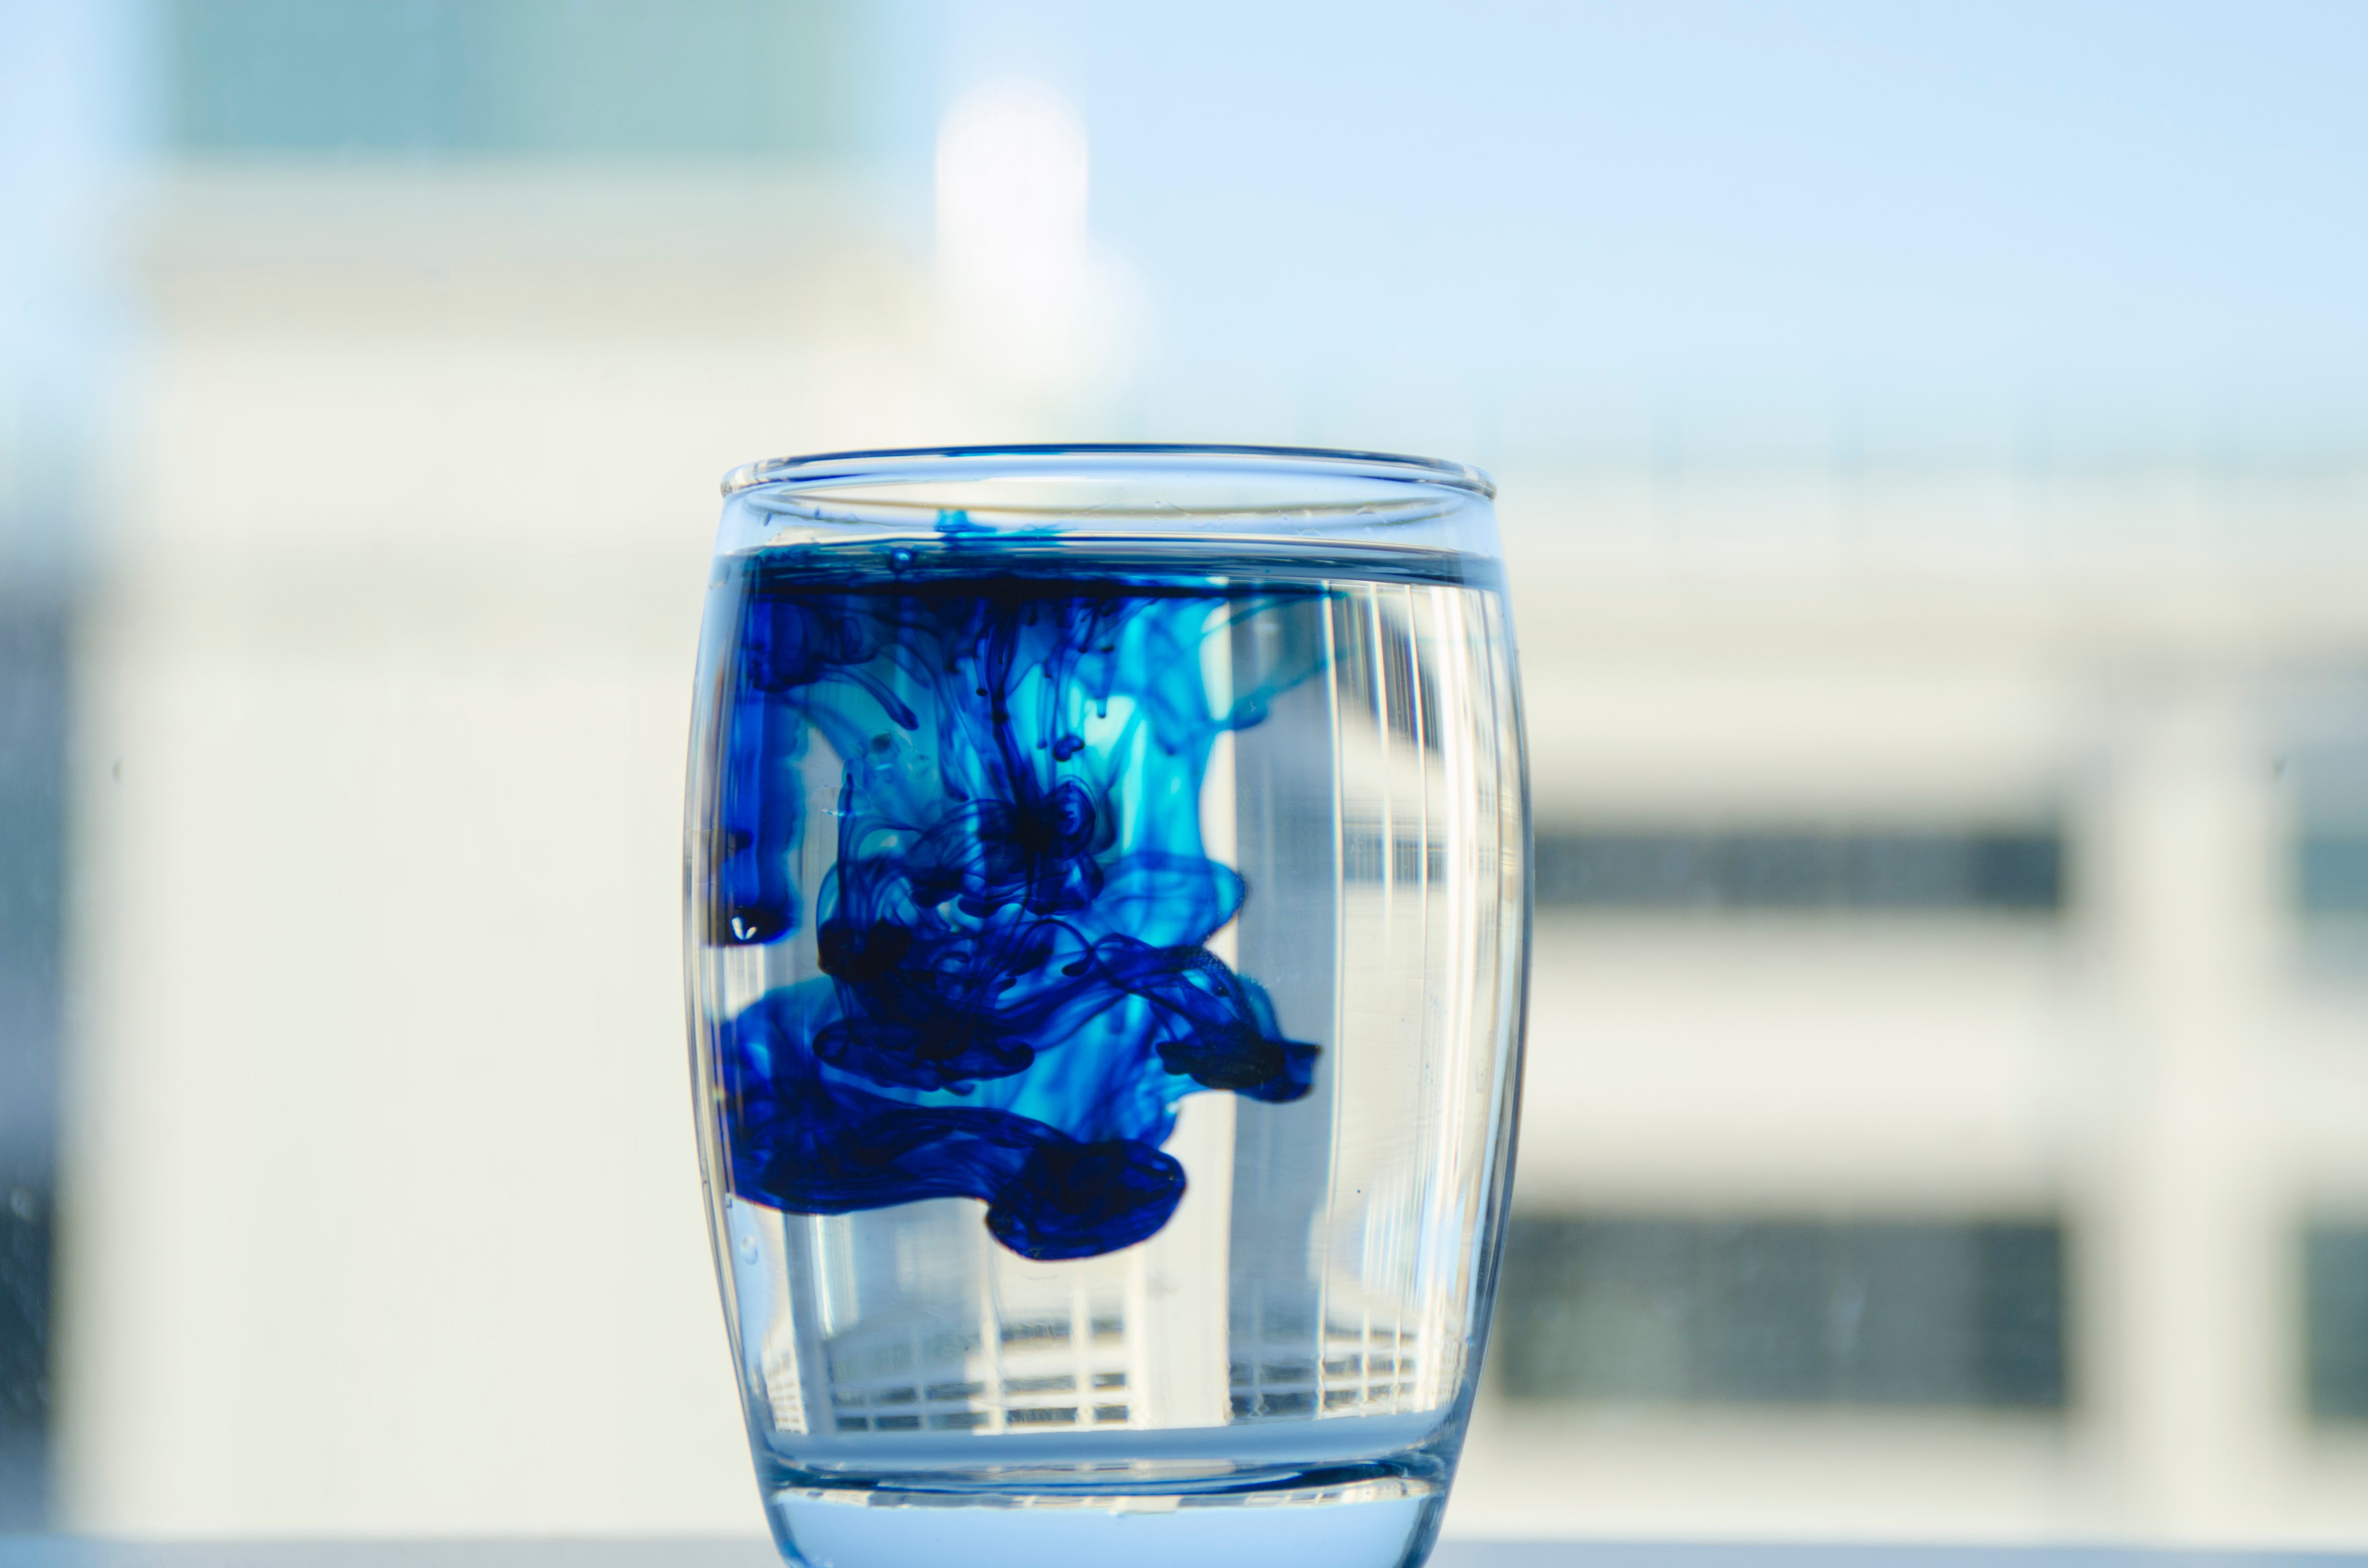
water, glass, color, bottle, blue, lighting, drinking water, drinkware